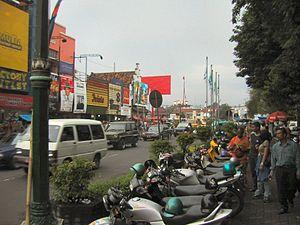
Les villes d'Indonésie ont en général le statut de kecamatan, une subdivision du kabupaten. Le kabupaten est lui-même une subdivision de la province.